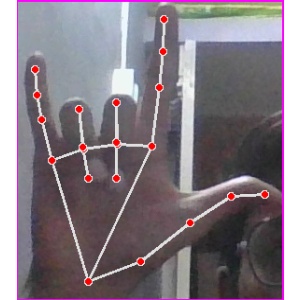
अक्षर: व